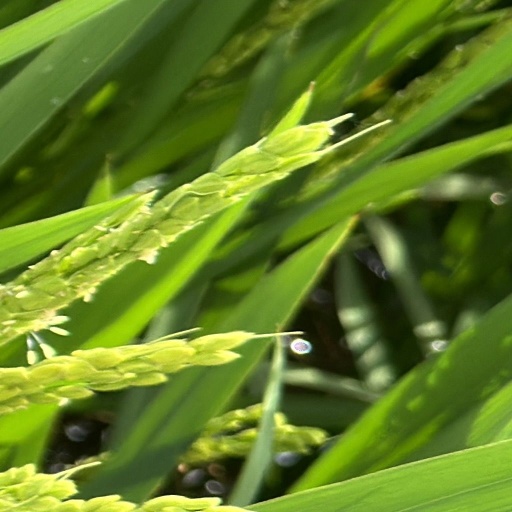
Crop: rice